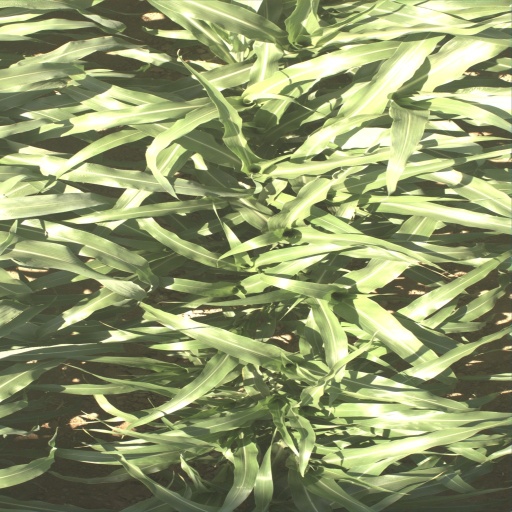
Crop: sorghum